Kaiser Friedrich III-class battleship

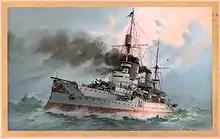
Lithograph of in 1902

On entering service, became the flagship of Prince Heinrich, the commander of I Squadron of the Home Fleet. became the flagship of Koester, the fleet commander. The two ships operated together into early 1901 until was badly damaged in a grounding accident while cruising in the Baltic Sea in April. An investigation revealed several uncharted rocks and faulted the lightship in the area, which was out of position. While she was out of service for repairs, her crew was transferred to , which had just been completed. Over the course of the next four years, the ships of the class operated together in I Squadron, conducting training cruises, fleet maneuvers every August and September, and visits to foreign ports.